Shrine of St. Faustina (Warsaw)

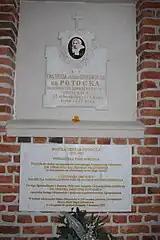
plaque to Potocka

The Shrine of St. Faustina is a Roman Catholic church located in Warsaw; it is the center of the . From 1863 to 1944 the building served as internal chapel within the Sisters of Our Lady of Mercy monastery compound; destroyed during the Warsaw Uprising, it remained a ruin until the early 21st century, when it was brought to the current shape. The church and its immediate surroundings gained nationwide iconic status in the 1980s; the premises became the hub of independent art, strongly flavored with opposition to the official political regime. Currently the church is known mostly as related to Saint Faustina, who entered the neighboring monastery in 1925.